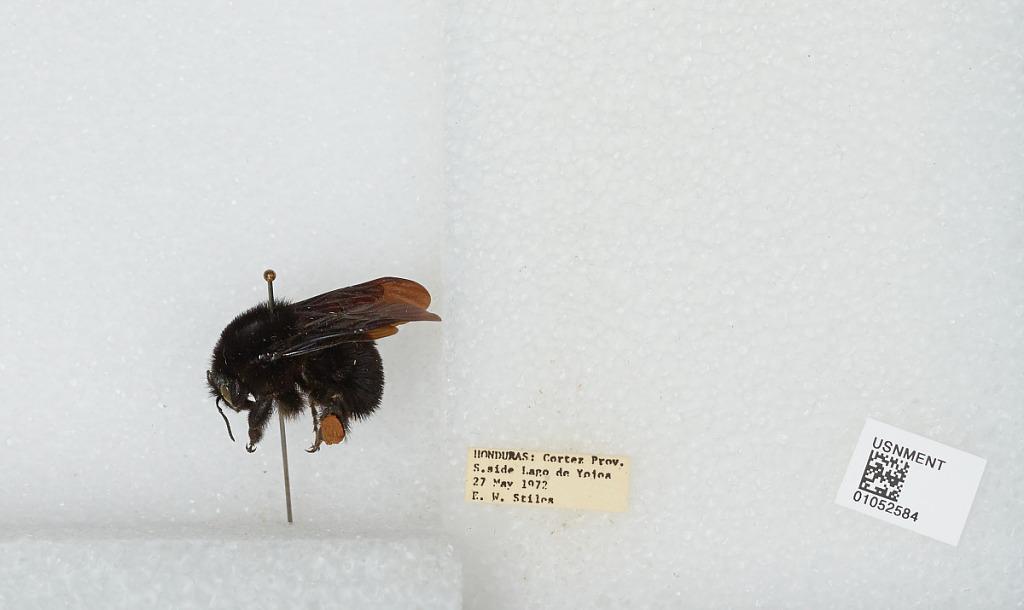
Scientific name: Bombus sp.
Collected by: E. Stiles
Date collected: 1972-5-27
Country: Honduras
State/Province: Cortez
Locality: S. side Lago de Yojoa